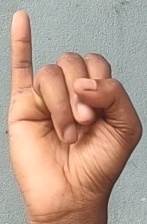
ASL sign: I